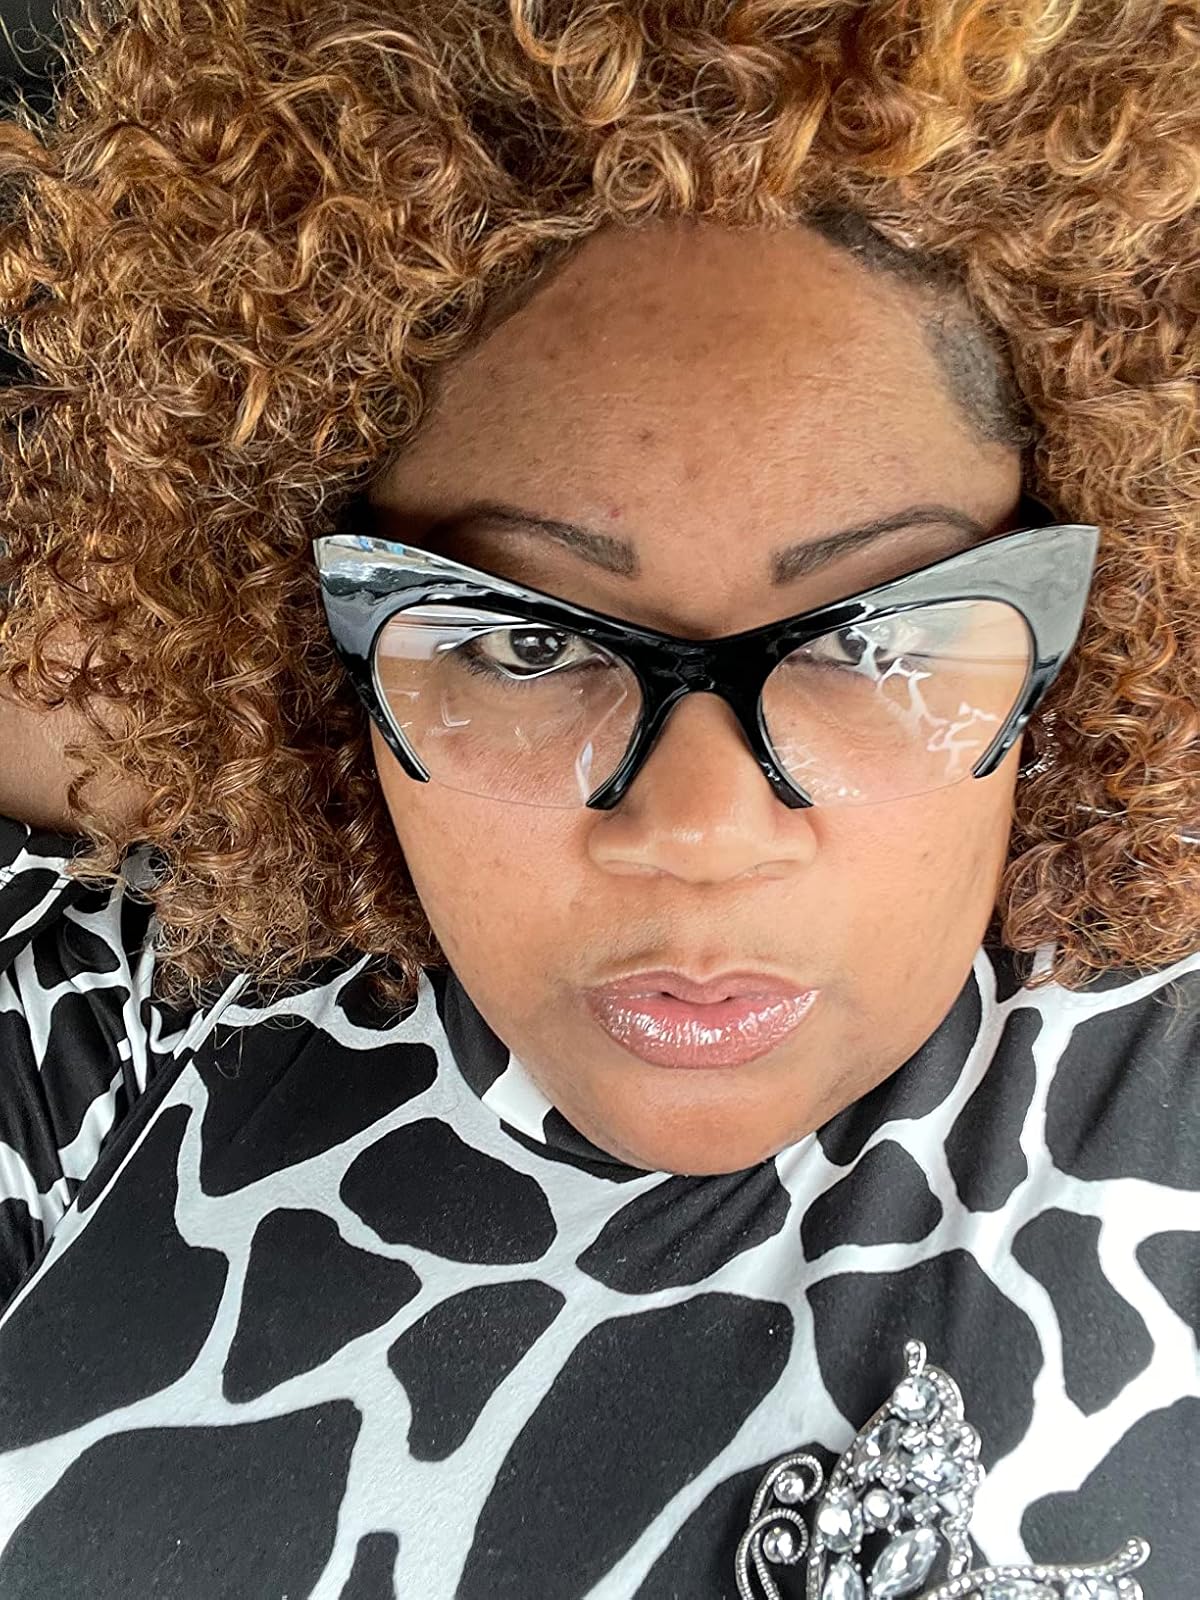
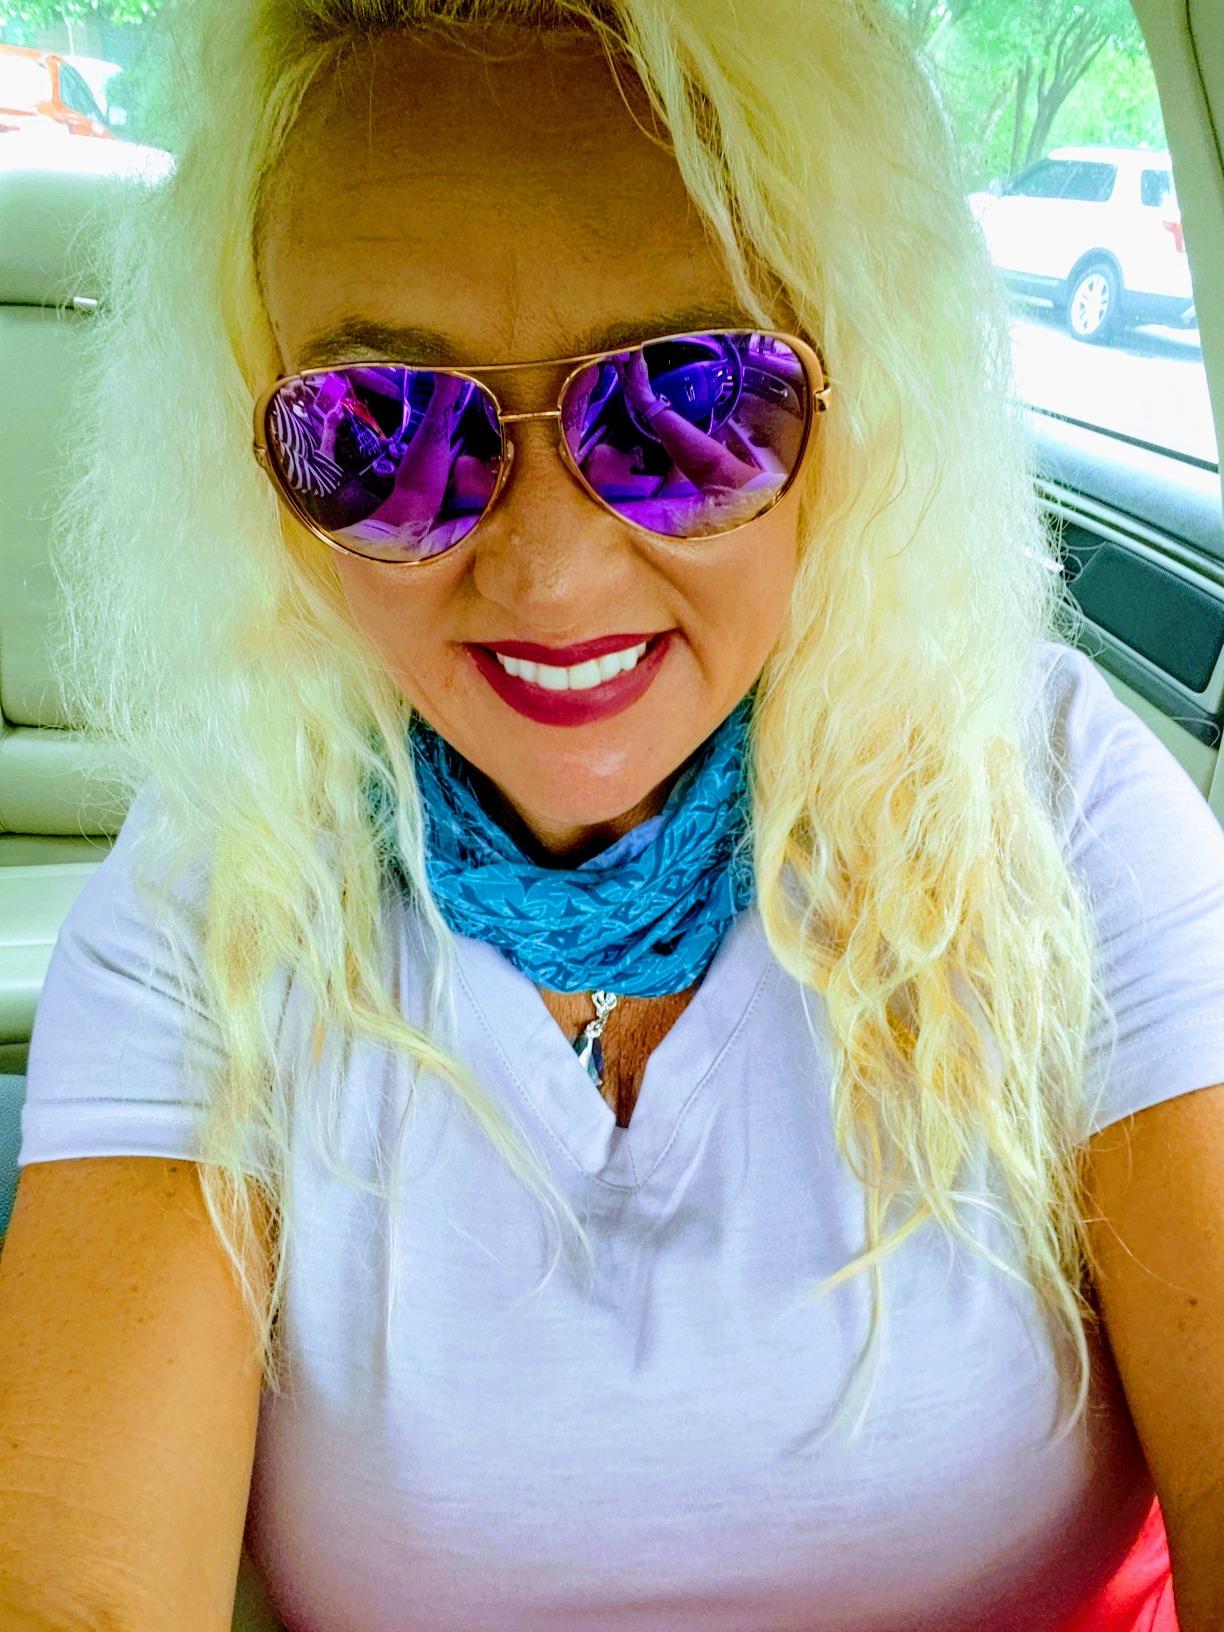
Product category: accessories_sunglasses
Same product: no